Consequences of the attack on Pearl Harbor

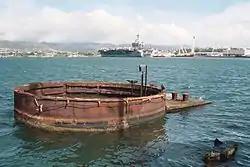
"Arizona" barbette, 2005

The attack was notable for its considerable destruction, as putting most of the U.S. battleships out of commission was regarded—in both navies and by most military observers worldwide—as a tremendous success for Japan. Influenced by the earlier Battle of Taranto, which pioneered the all-aircraft naval attack but resulted in far less damage and casualties, the Japanese struck against Pearl Harbor on a much larger scale than did the British at Taranto.